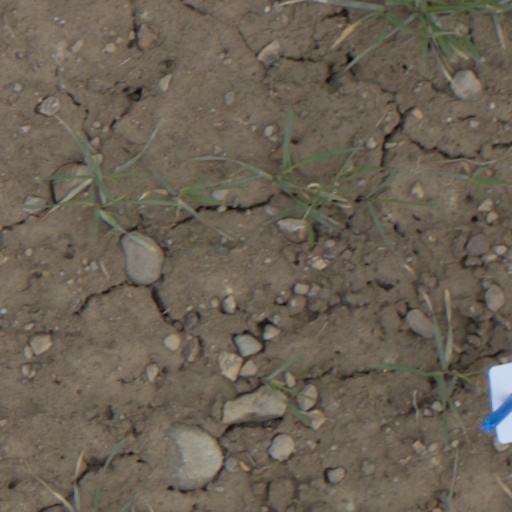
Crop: wheat